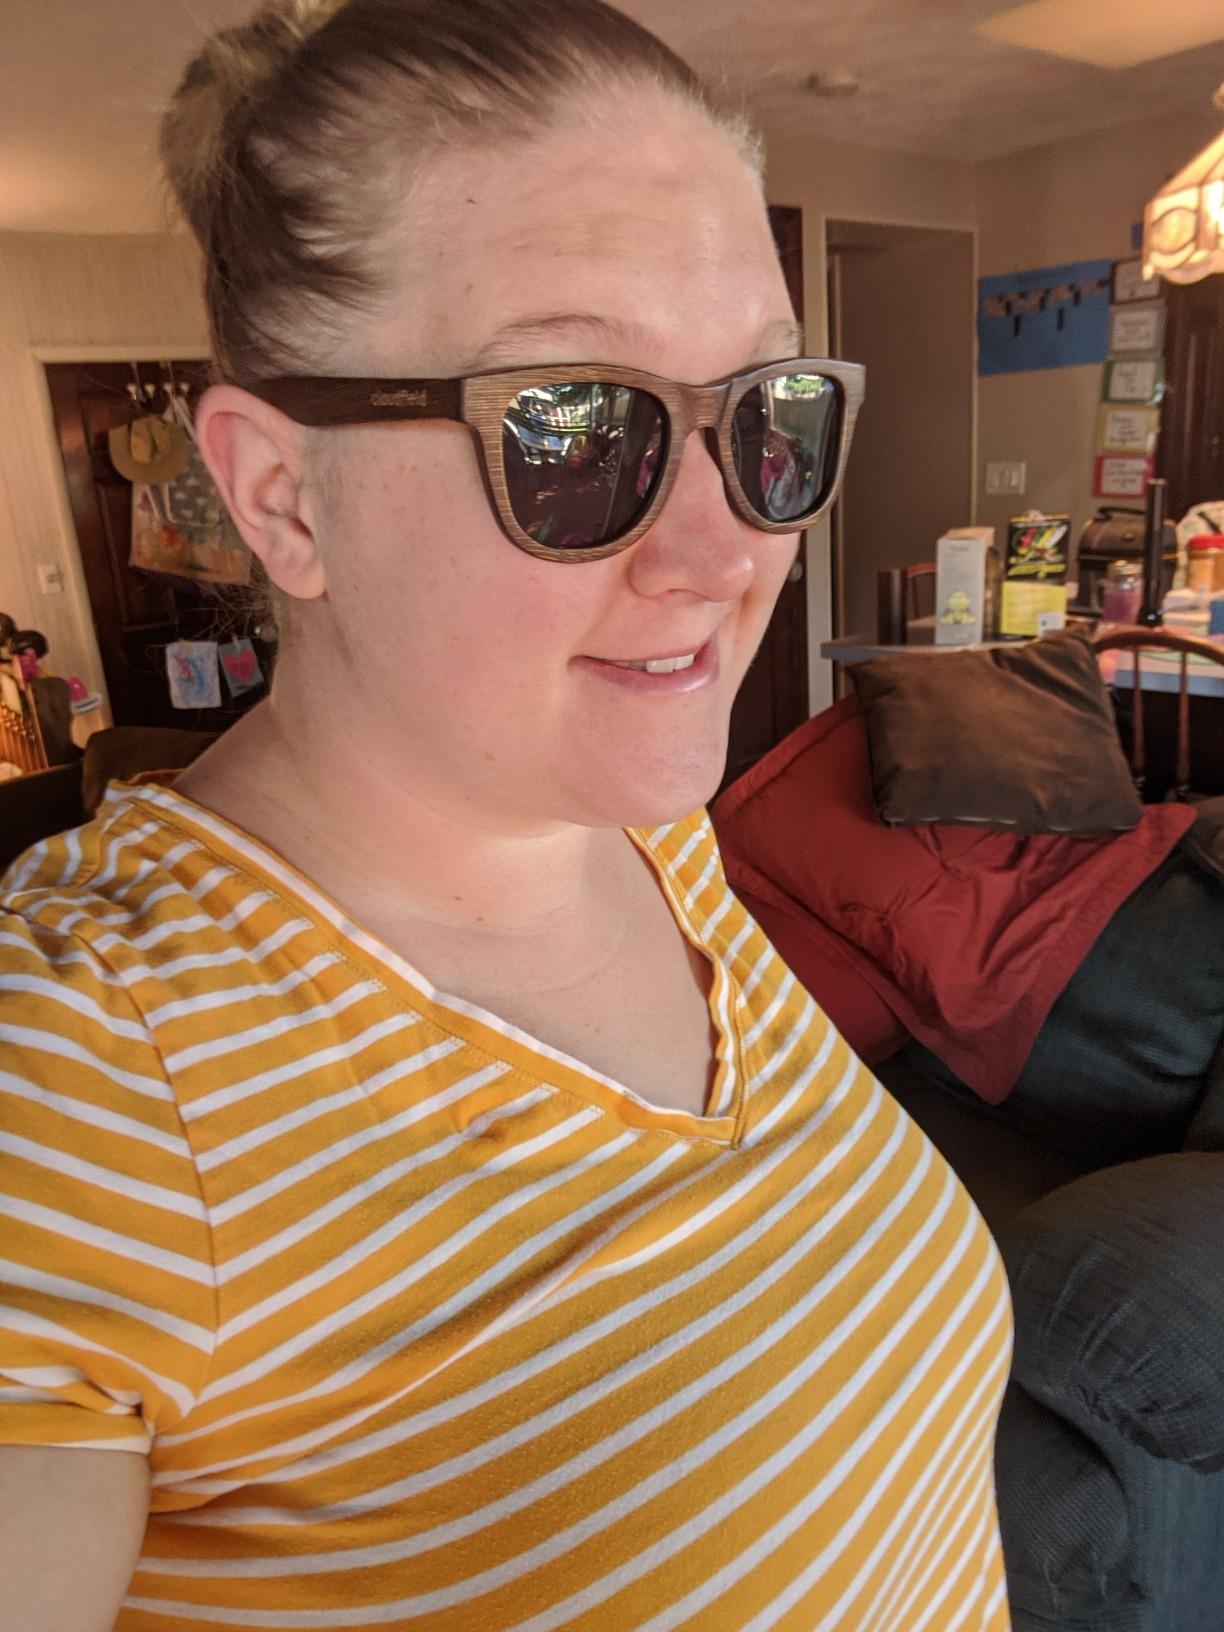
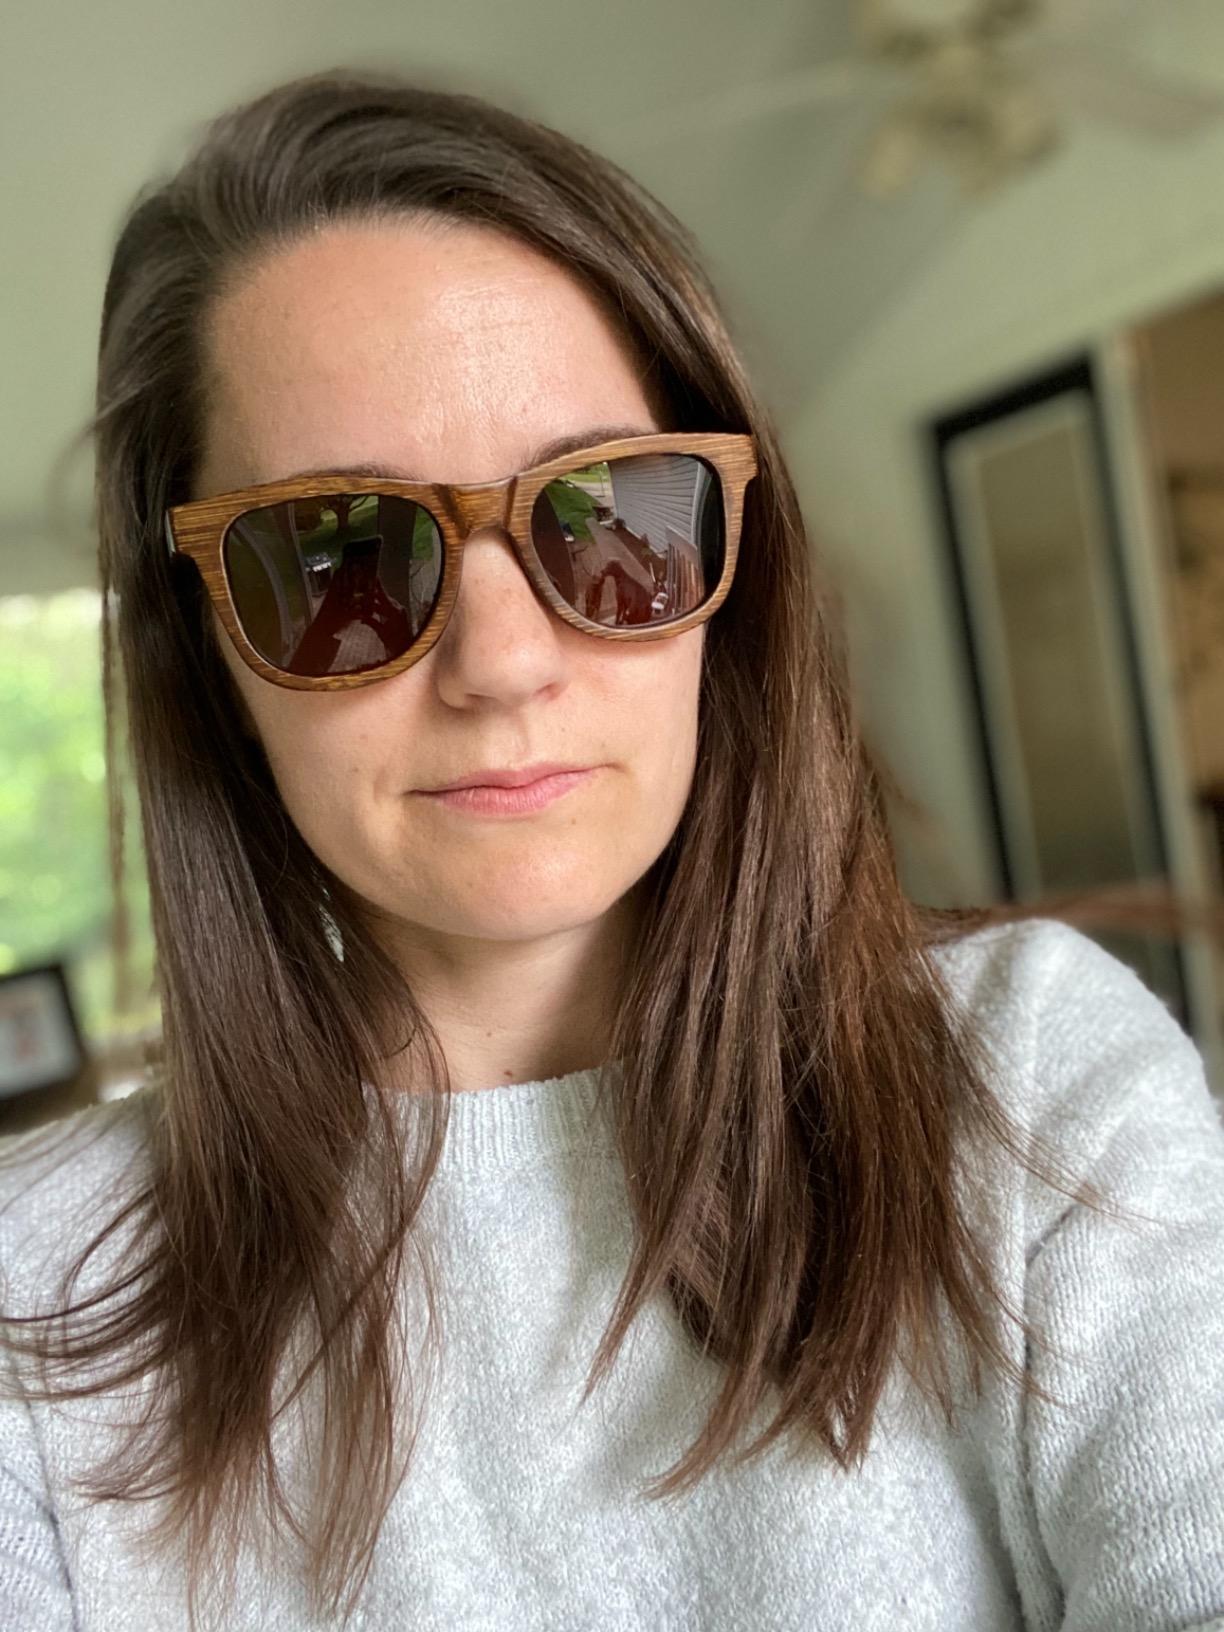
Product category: accessories_sunglasses
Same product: yes